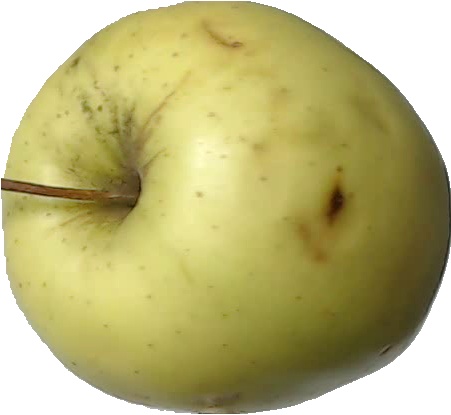
Label: apple_golden_2